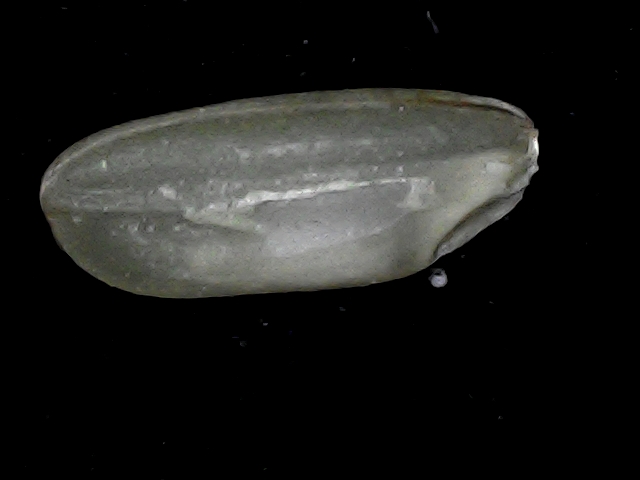
Rice variety: BD91